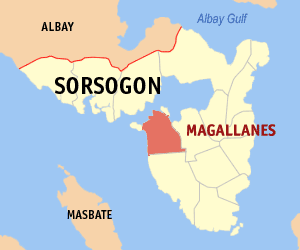
Le phare de Bagatao est un phare historique situé sur l'île de Bagatao dans l'entrée de la Sorsogon Bay dans la municipalité de Magallanes, de la province de Sorsogon, aux Philippines.
Magallanes est une localité de la province de Sorsogon, aux Philippines. En 2015, elle compte 37 038 habitants.